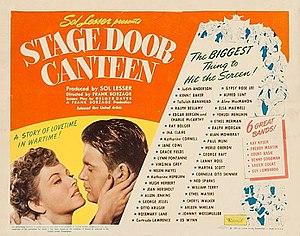
Le Cabaret des étoiles est un film américain réalisé par Frank Borzage, sorti en 1943.